1965 Baseball Hall of Fame balloting

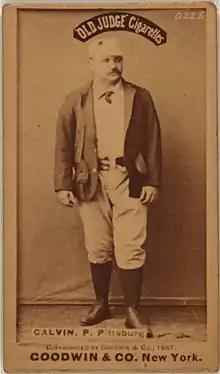
1965 inductee Pud Galvin

Elections to the Baseball Hall of Fame for 1965 followed a system established for odd-number years after the 1956 election. Namely, the baseball writers were voting on recent players only in even-number years.